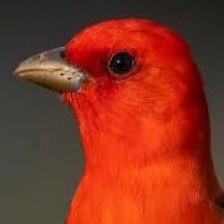
Species: SCARLET TANAGER
Scientific name: PIRANGA OLIVACEA